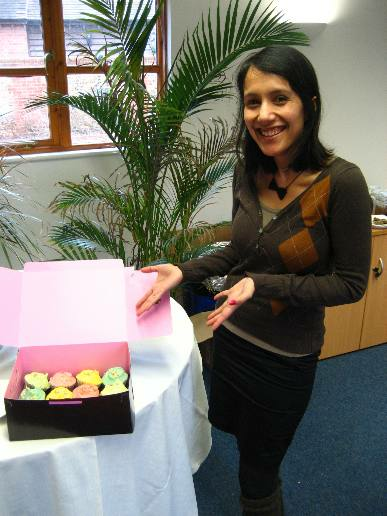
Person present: Yes